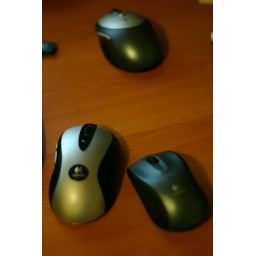
My desk is too small for all the mice running around on it.